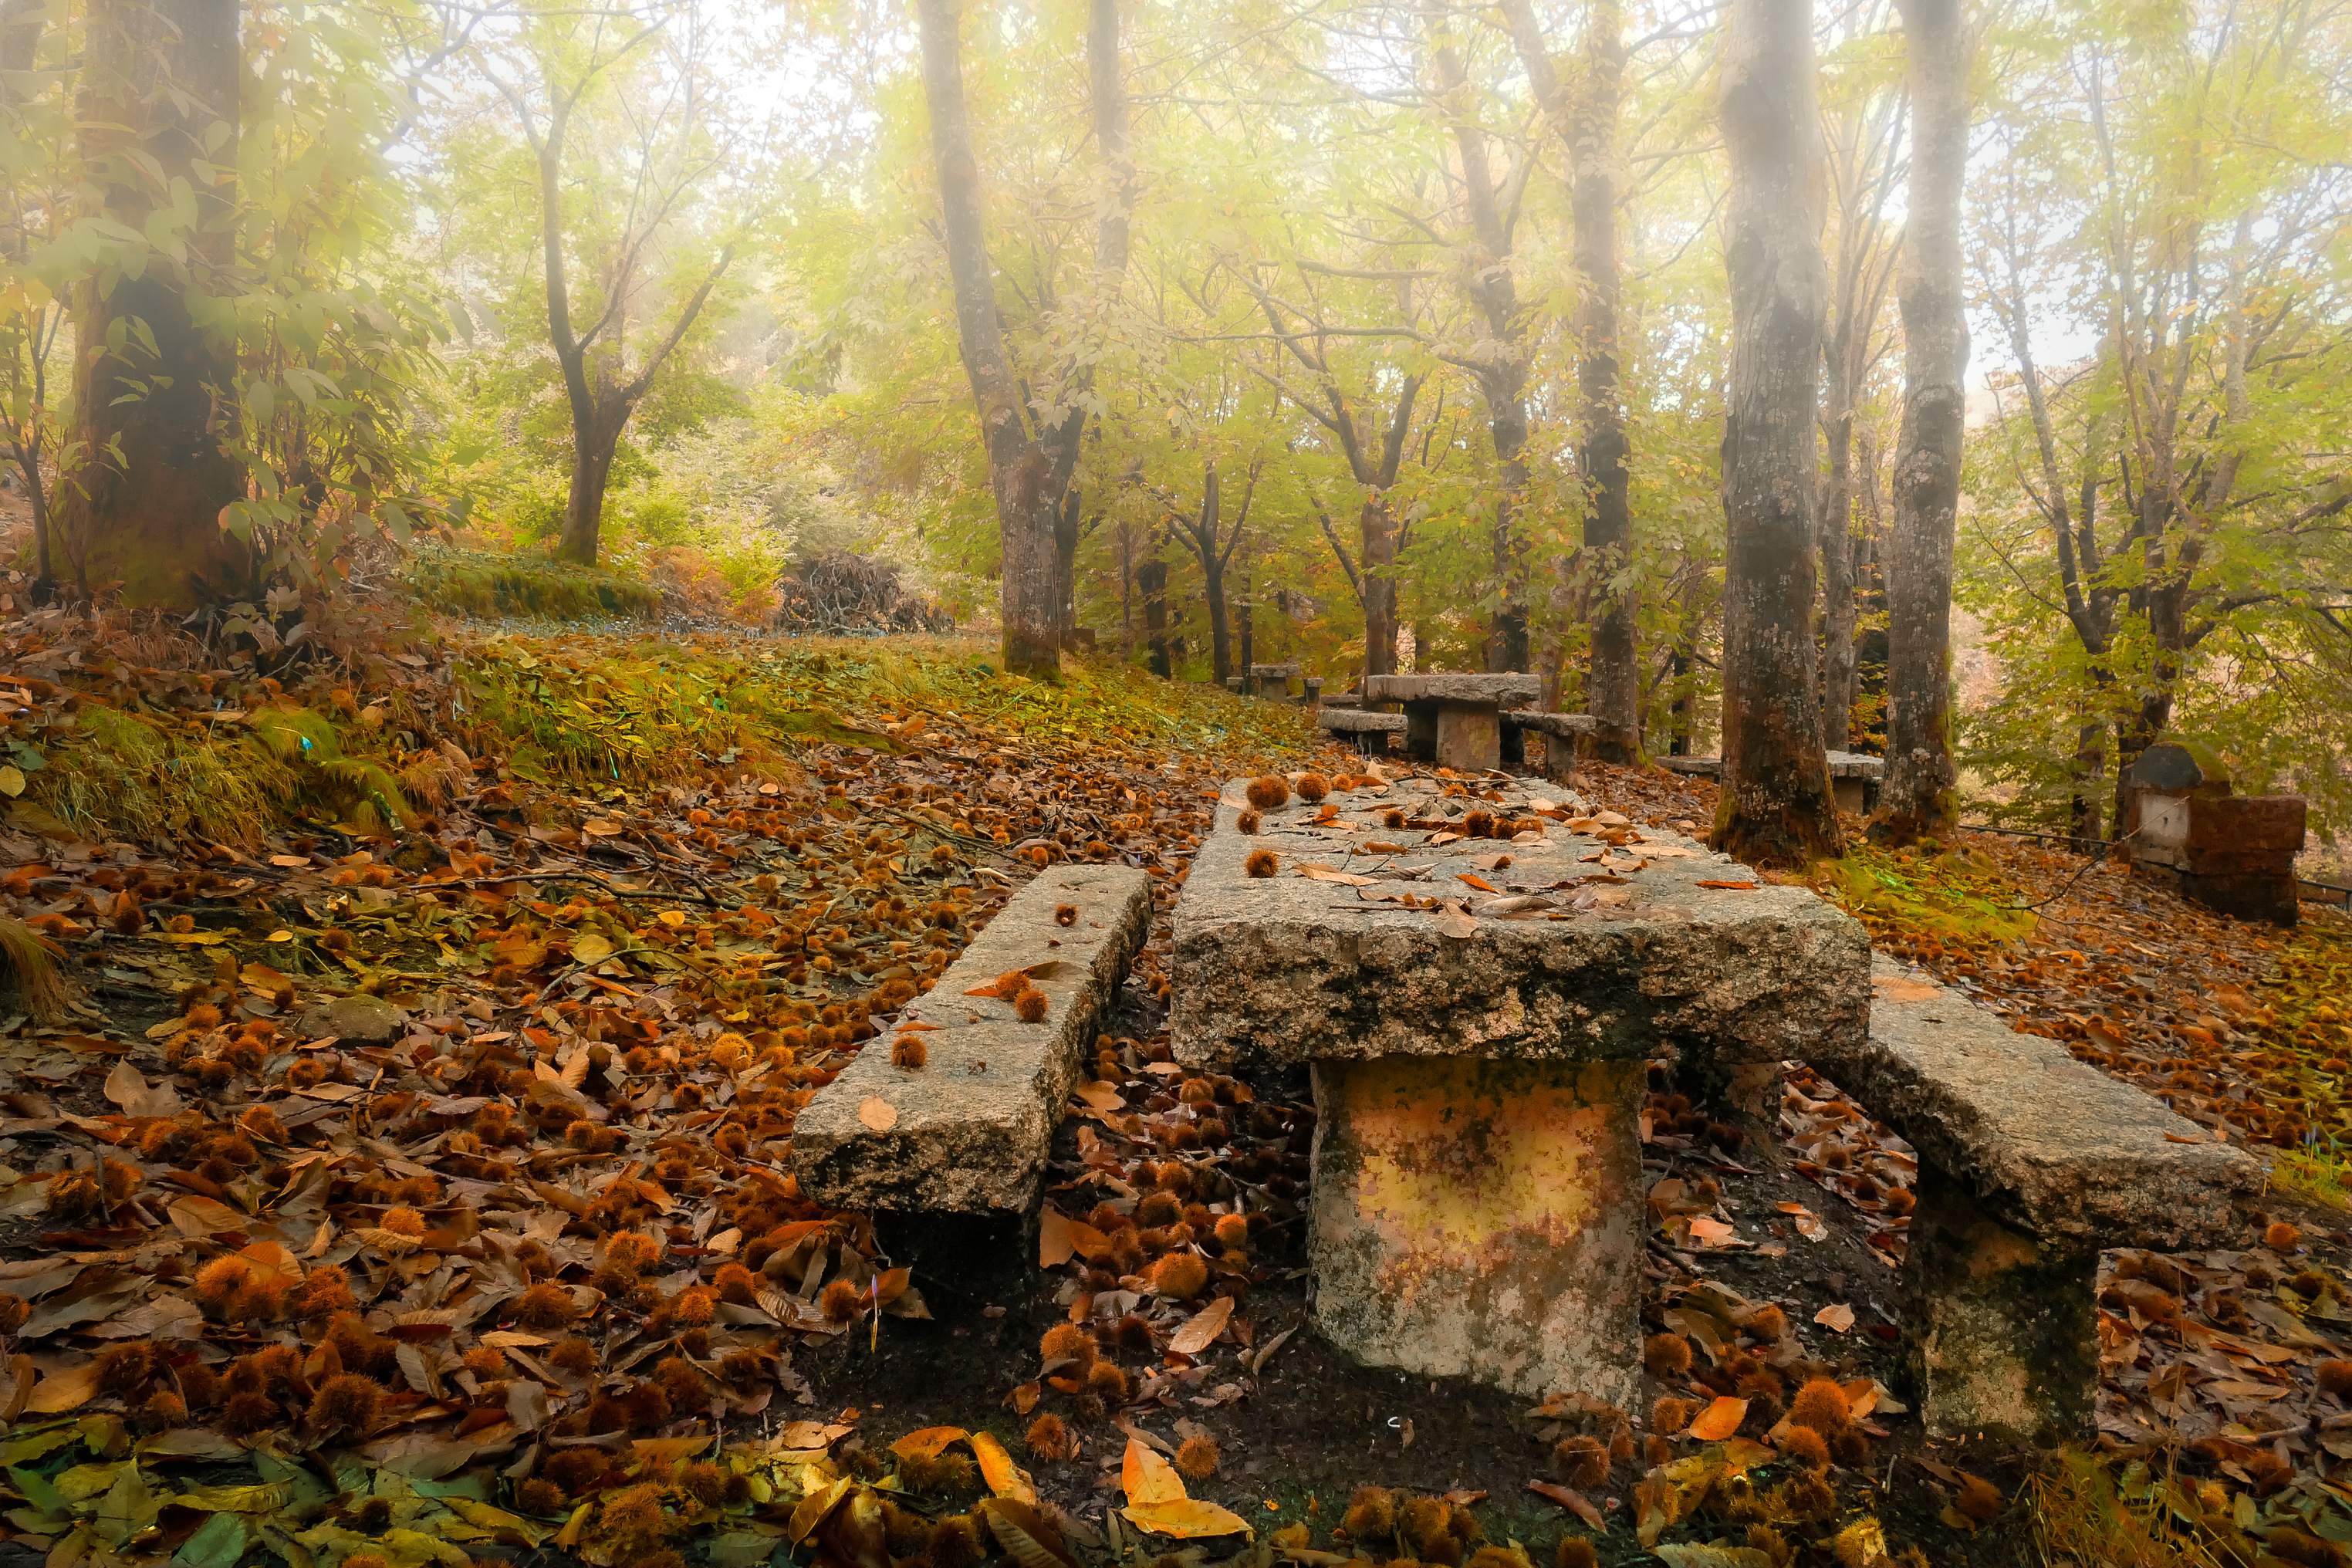
landscape, tree, nature, forest, wilderness, sunlight, leaf, autumn, season, spain, deciduous, galicia, pontevedra, paisajes, woodland, habitat, lumixfz1000, fz1000, ecosystem, espana, ggl1, xovesphoto, panasoniclumixfz1000, rural area, lagocasti eiras, natural environment